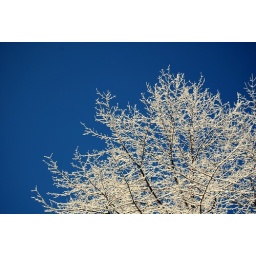
snowy tree against very blue sky